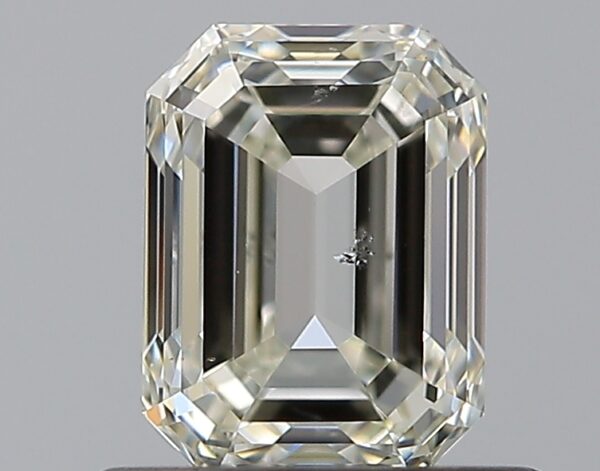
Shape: emerald
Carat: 0.7
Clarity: SI1
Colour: K
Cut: VG
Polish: EX
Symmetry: EX
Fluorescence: N
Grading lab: GIA
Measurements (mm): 5.61 x 4.19 x 2.92